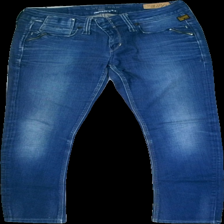
View: front
Type: Jeans
Category: Ladies
Brand: G-Star Raw
Material: 2% Cotton 8% Cont?
Cut: Tight
Trend: Denim
Price range: 50-100
Recommended usage: Reuse
Description: Tight jeans